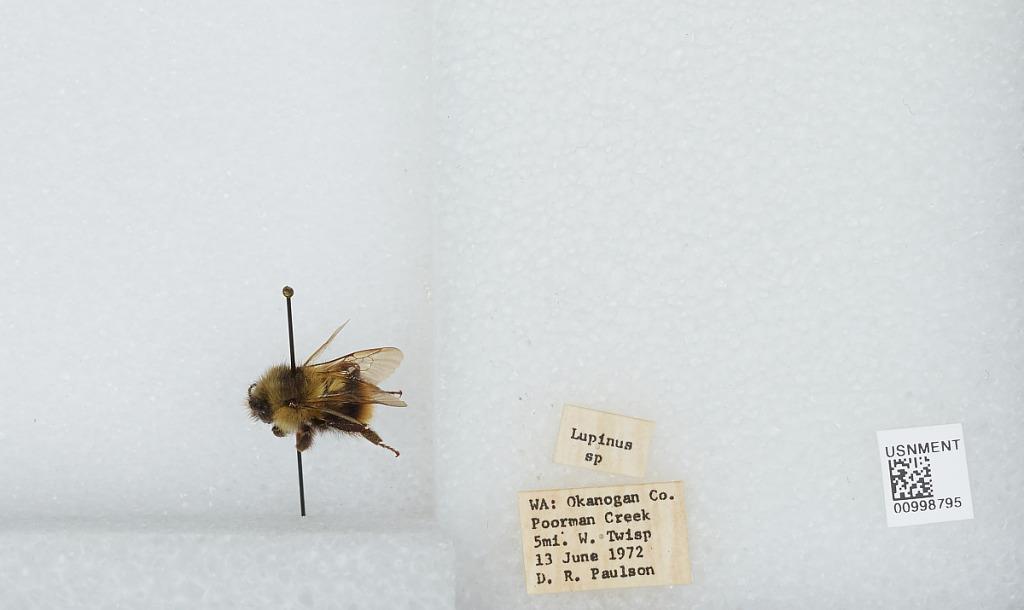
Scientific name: Bombus (Pyrobombus) mixtus Cresson
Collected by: D. Paulson
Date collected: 1972-6-13
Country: United States
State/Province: Washington
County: Okanogan
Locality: Poorman Creek, 5 miles west of Twisp
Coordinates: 48.3672, -120.201